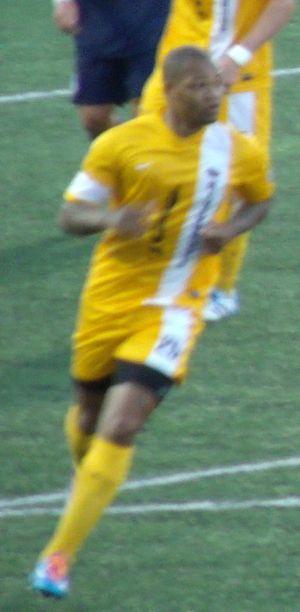
Collins John est un footballeur international néerlandais. Il est le frère des footballeurs Ola John et Paddy John. La famille de John a fui le Liberia et émigré aux Pays-Bas après le meurtre de son père, pendant le génocide lors de la guerre civile qui a ravagé le pays.